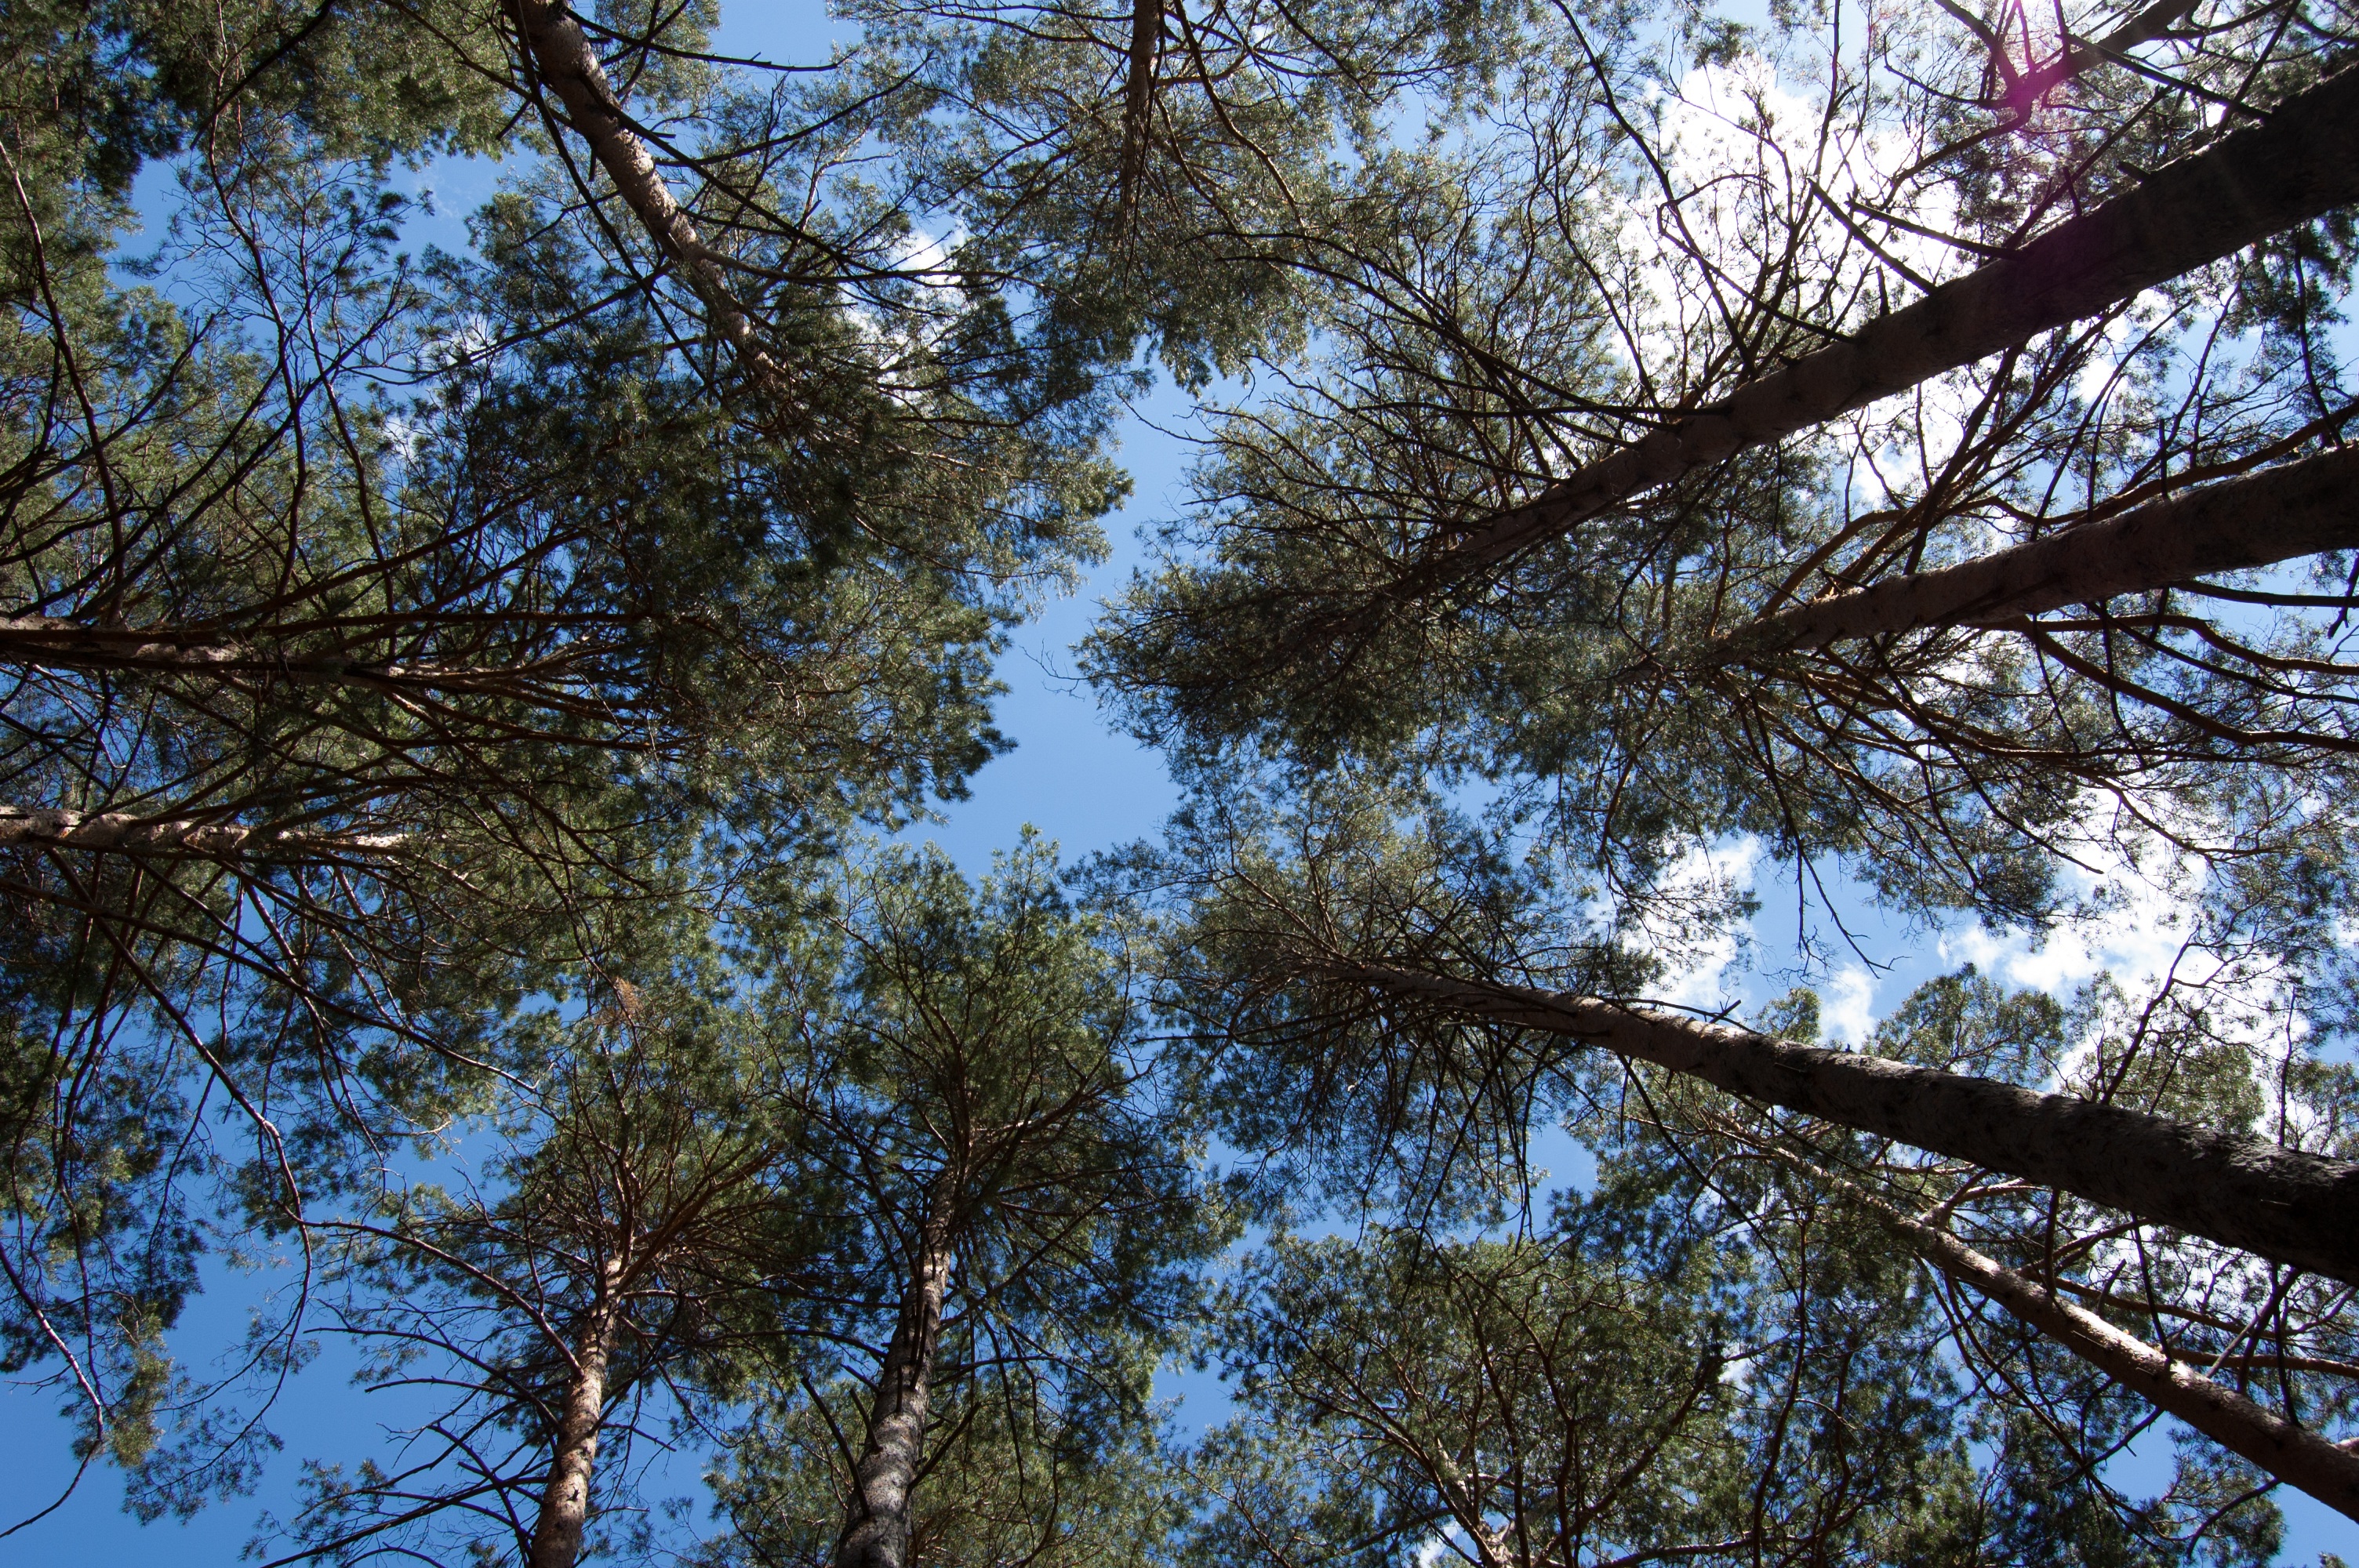
tree, nature, forest, branch, snow, winter, plant, sky, sunlight, leaf, flower, spring, autumn, season, russia, woodland, habitat, ecosystem, pine forest, bottom view, woody plant, sosnovyi bor, pine trees against the blue sky